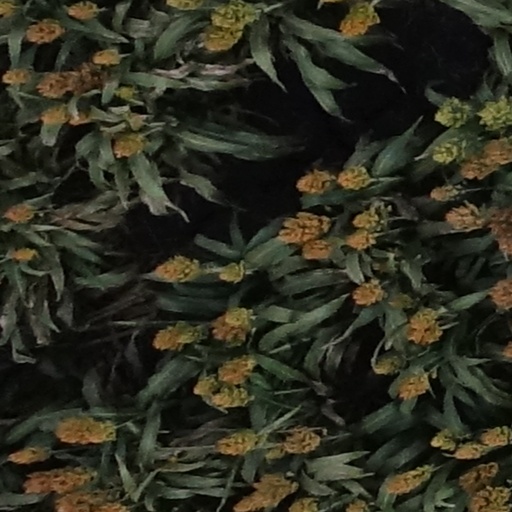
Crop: sorghum